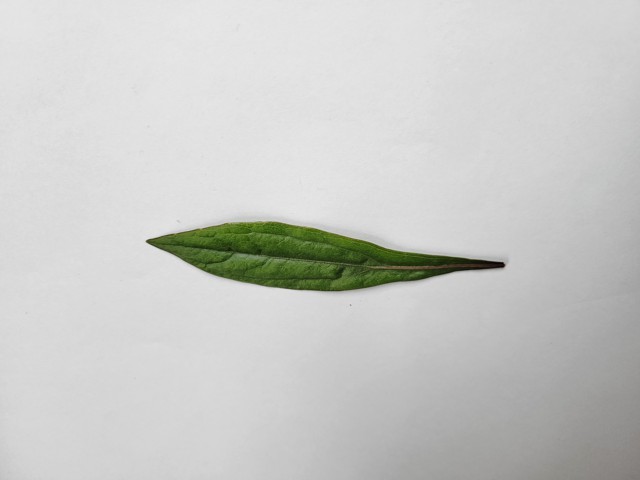
Plant: ayapan